Norbert-Bertrand Barbe

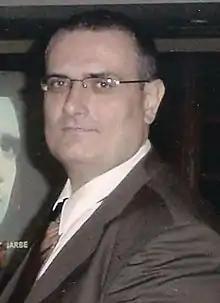
Norbert-Bertrand Barbe (January 2009)

Barbe worked as a teacher and researcher since 1992 in several French, Costa Rican and Nicaraguan institutions. His fields are the Middle Ages, modern times and the contemporary era. He dedicated himself to the study of symbolic productions, (plastic arts), literature, cinema, myths and the methodological and epistemological rationalization of its approach. He developed this approach in his doctoral thesis "The themes of the Raft of the Medusa by Théodore Géricault studied through their recurrence in the work of the painter, and art and literature of the 19th century" (1992) and "Roland Barthes and the aesthetic theory" (1996), in his book "Arturo Andrés Roig and the epistemological problem" (1998). He is the author of more than 1200 articles. published in national print media and magazines (France, Spain, United States, Mexico, Nicaragua), and on internet (Spain, Colombia, Mexico, Venezuela, Puerto Rico, Costa Rica).